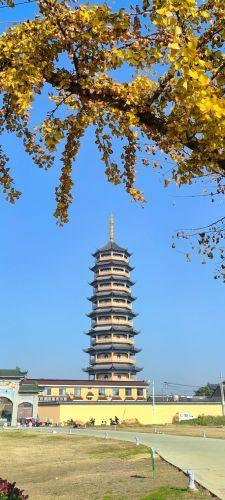
地标名称：开元寺
所在城市：扬州市·江都区